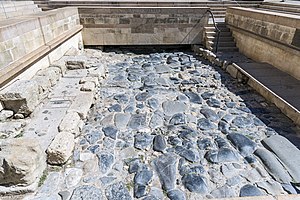
Via Domitia
Narbonne: Via Domitia afdækket foran Ærkebispens Palads
Via Domitia var den første romervej, som blev anlagt i Gallien. Den forbandt Italien med Hispania gennem Gallia Narbonensis, i dag det sydlige Frankrig. Det var en gammel vej, som romerne regulerede og gav ny belægning. Så gammel at den blev tilskrevet sagnhelten Herakles. Hannibal fulgte den på sin vej fra Hispania til Italien.